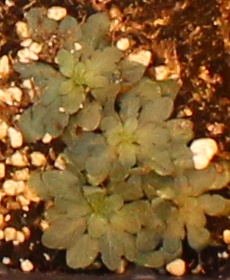
Label: Horseweed